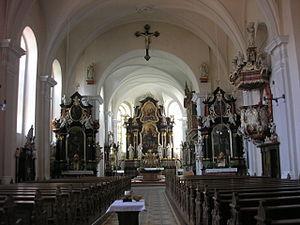
Leinefelde-Worbis est une ville allemande située dans l'arrondissement d'Eichsfeld en Thuringe. La ville est née le 16 mars 2004 de l'union des villes de Leinefelde et Worbis avec les communes de Breitenbach et Wintzingerode. Elle est la plus vaste et la plus peuplée de l'arrondissement devant son chef-lieu Heilbad Heiligenstadt et le centre économique et administratif de l'est de l'arrondissement.